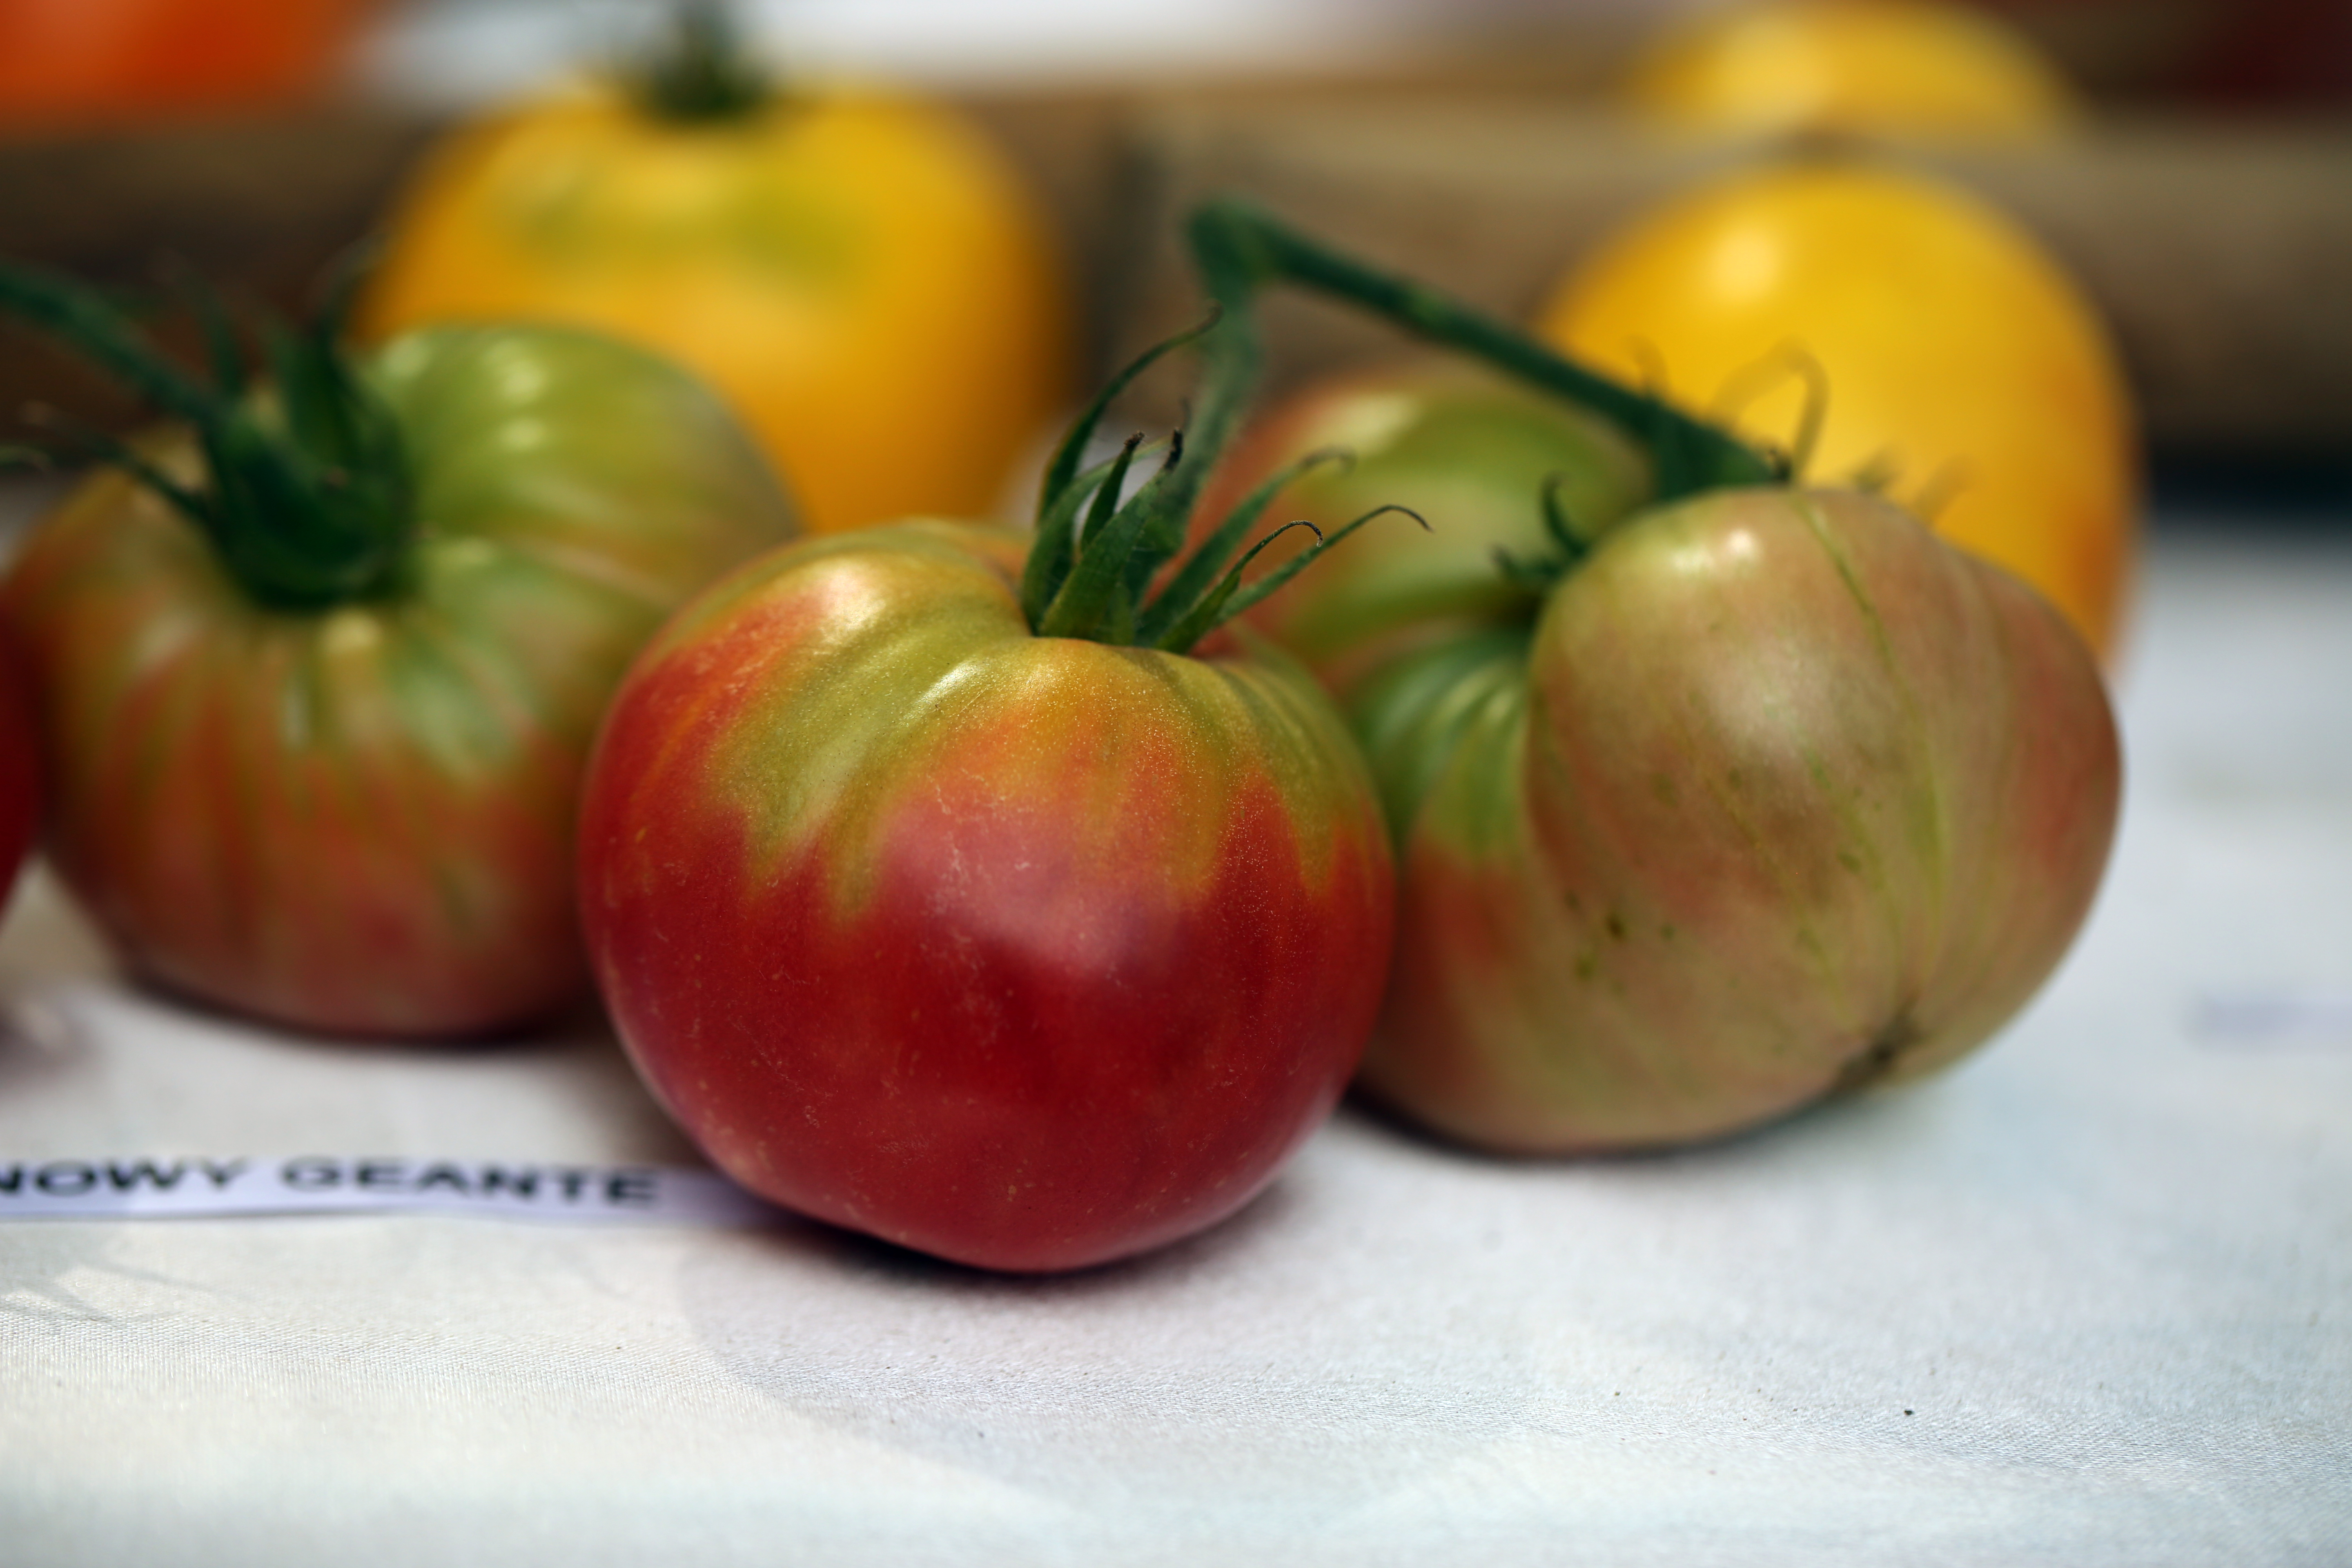
plant, fruit, europe, food, green, red, produce, vegetable, canon, yellow, tomato, midi, fruits, rot, jaune, vert, rouge, occitanie, isasza, southfrance, sdfrankreich, zuidfrankrijk, mditerrane, languedocroussillon, hrault, montpelliermtropole, eos5d, obste, gelb, exterieur, lgumes, productionmarachre, clapiers, festivaldelatomate, tomates, tomaten, gemse, groenten, culturesmaraichres, anciennesespces, varitsrares, grn, flowering plant, land plant, potato and tomato genus